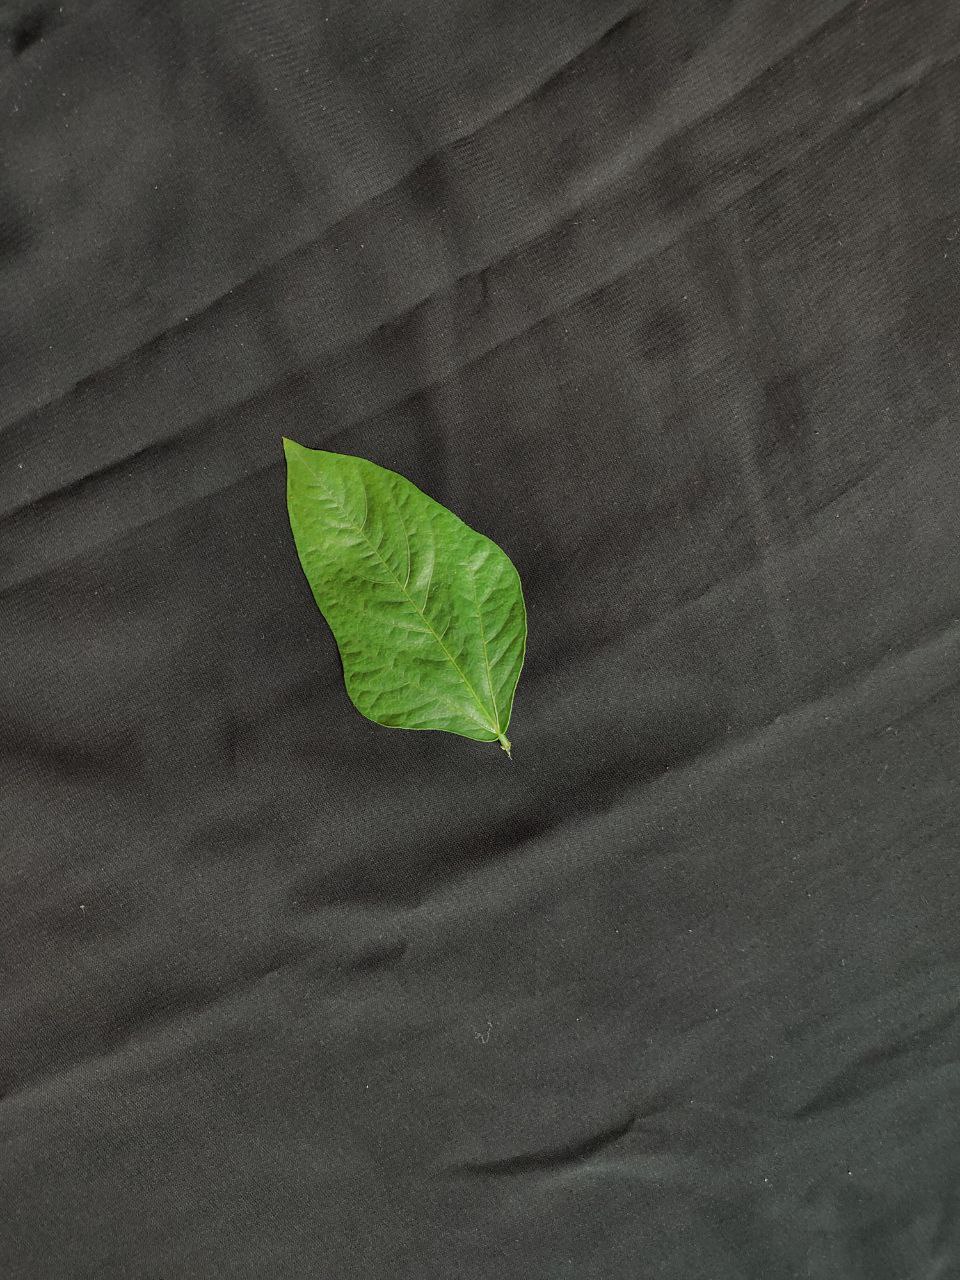
Crop: cowpea
Leaf condition: Fresh Leaf